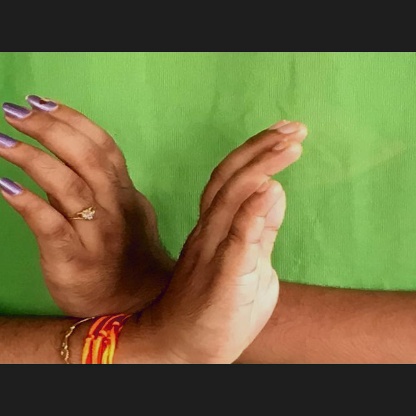
Mudra: Nagabandha